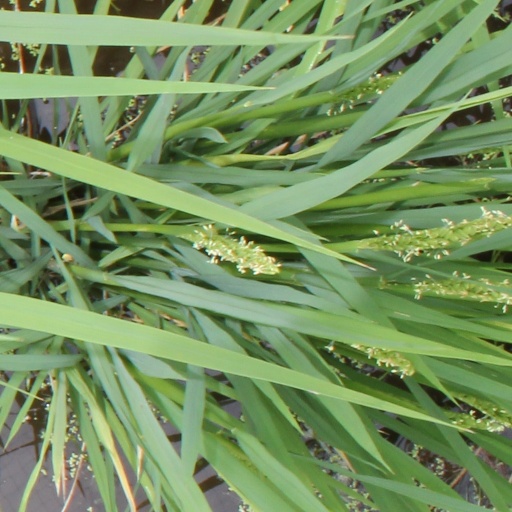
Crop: rice